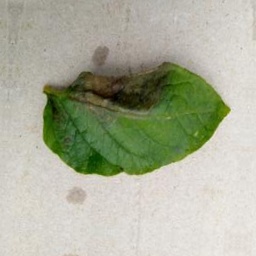
Etiqueta: Late Blight